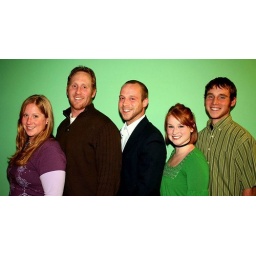
#51) 5 in a row w/ green wall #2